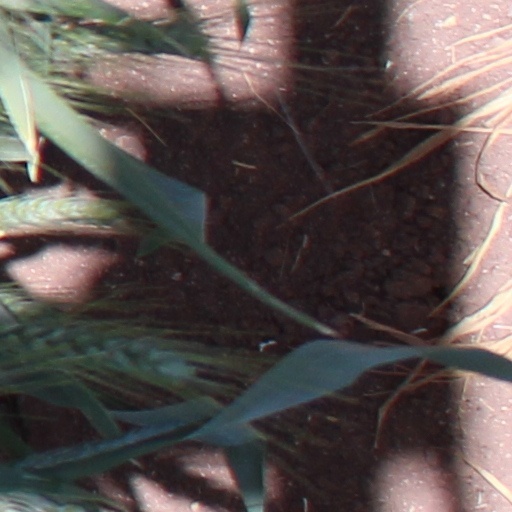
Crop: wheat